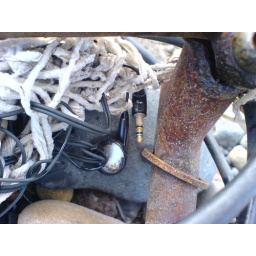
Headphones and fibres tangled by the bike frame on the beach